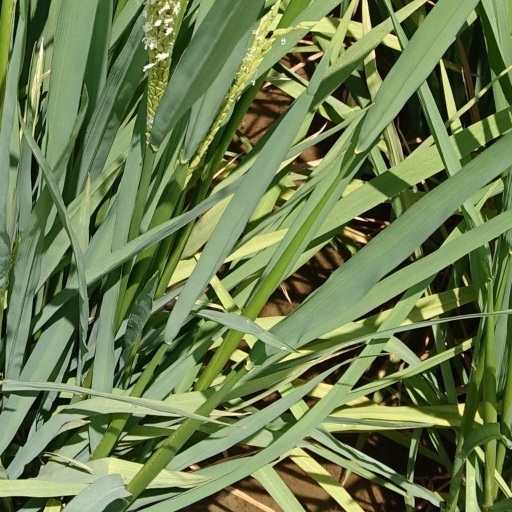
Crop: rice